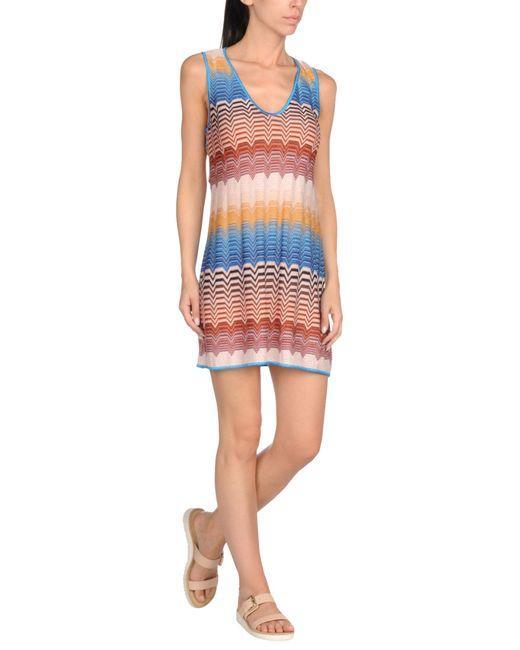
Ärmelloses, mehrfarbiges, kurzes Damenkleid und beigefarbene Riemenpantoffeln für lässige Ausflüge